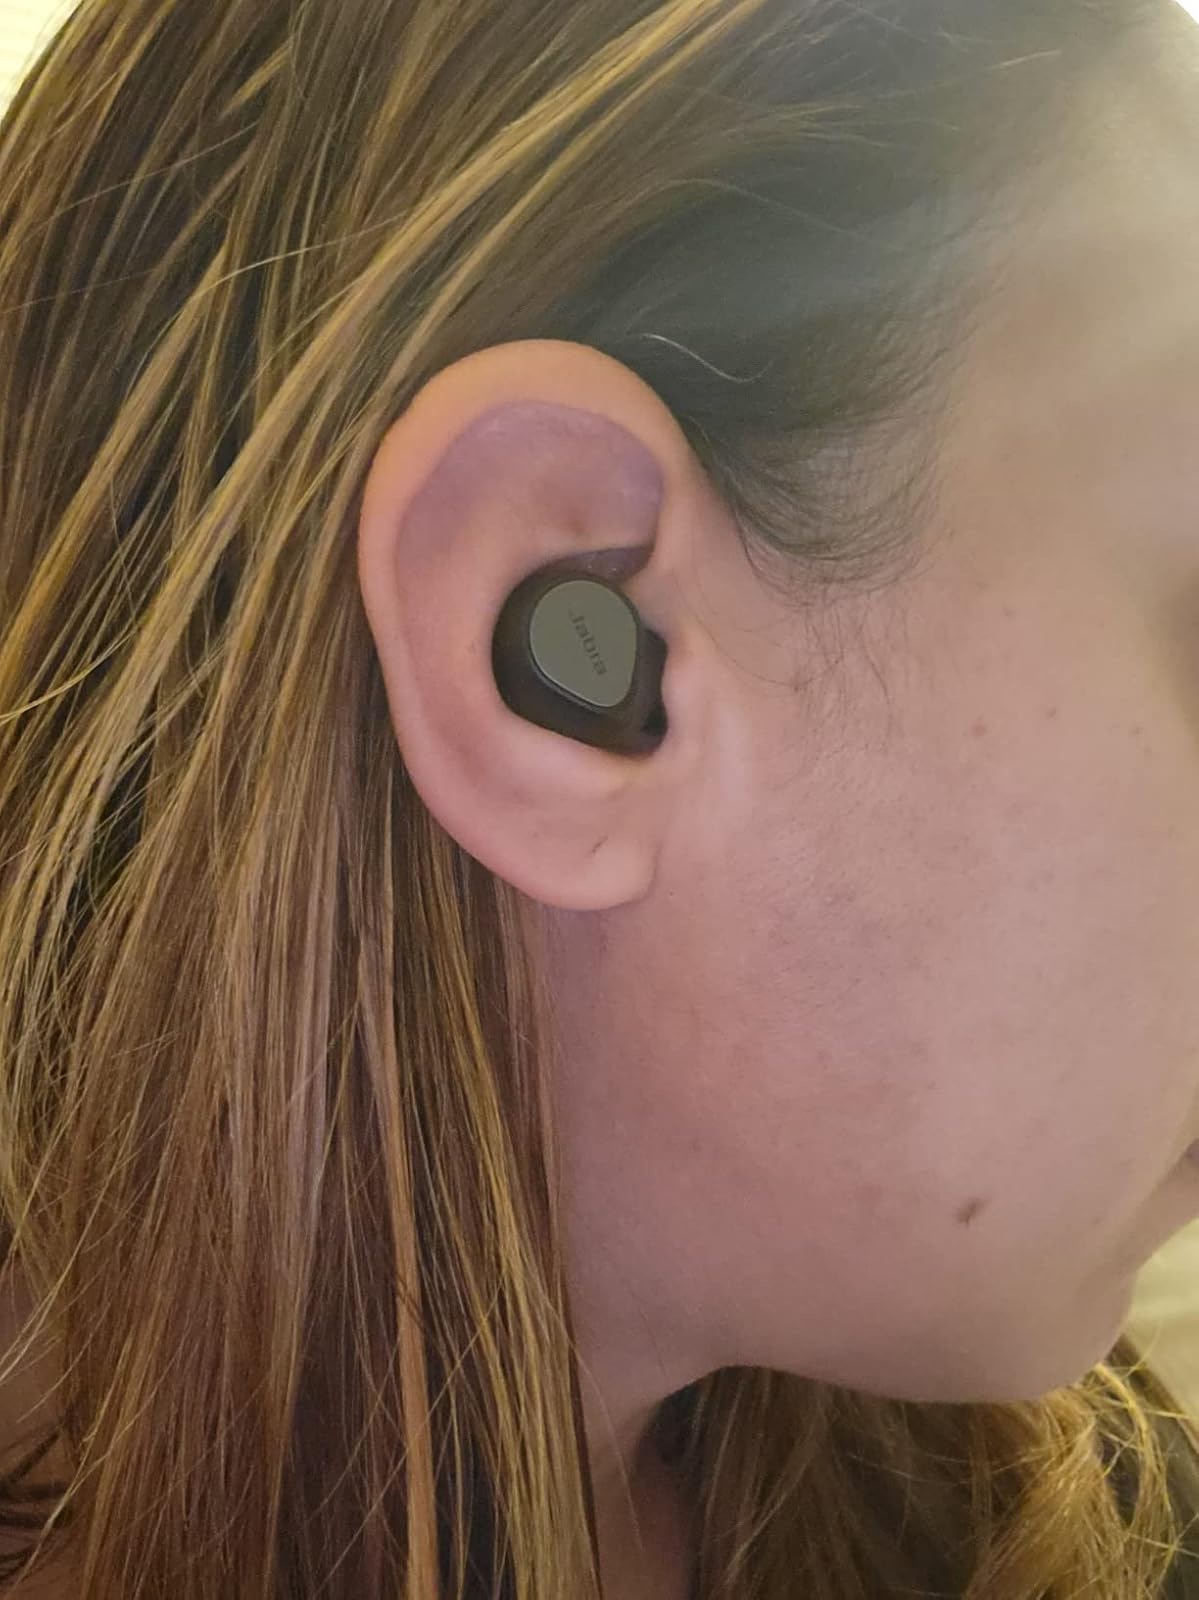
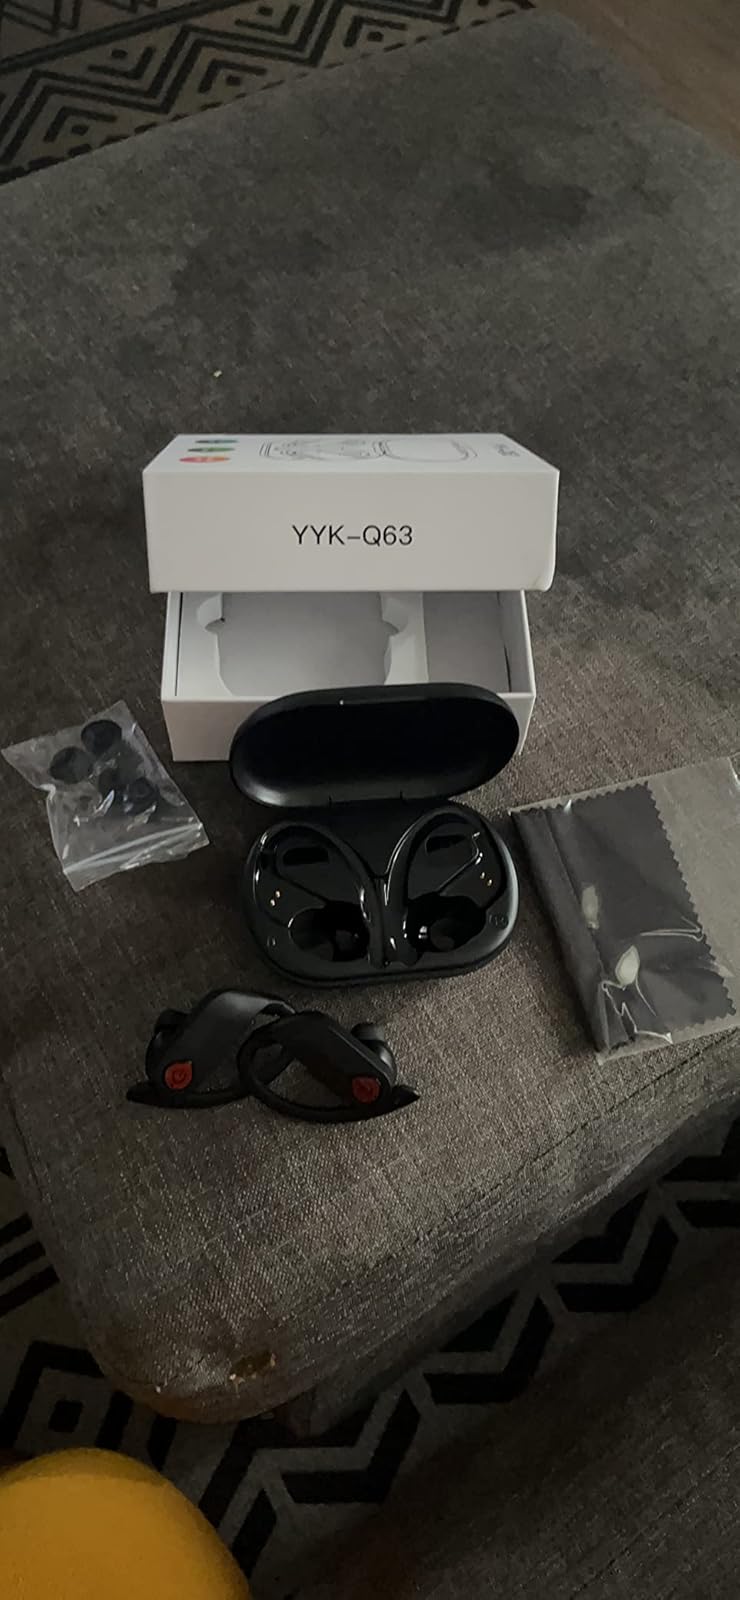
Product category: earbuds
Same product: no